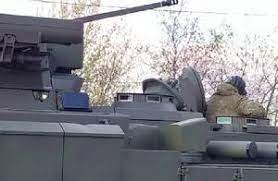
Label: BMP-T15